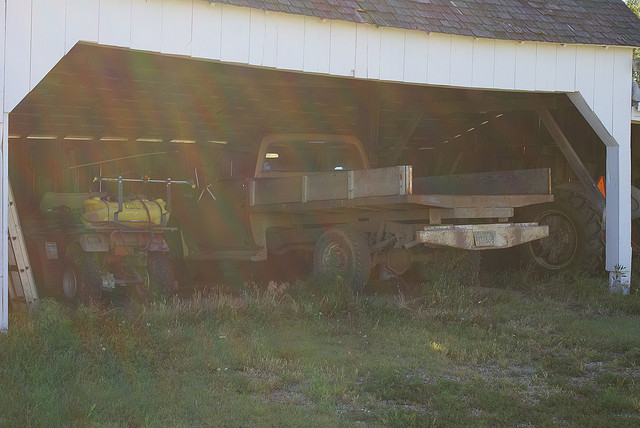
A truck and four wheeler parked under a wooden structure.

A pickup truck parked in an open garage.

An old pick up truck and another piece of farm equipment are stored in a garage.

An old truck and a tractor parked underneath a shed.

a truck inside of a large garage in front of a field